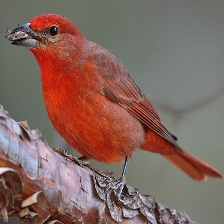
Species: HEPATIC TANAGER
Scientific name: PIRANGA FLAVA